2013 UEFA Champions League final

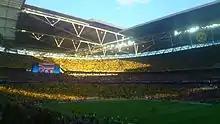
Borussia Dortmund fans in Wembley before kick-off

The opening ceremony was directed by Kevin Spacey's executive assistant and The Prince's Trust ambassador Hamish Jenkinson and his business partner Jonny Grant, who had previously directed the 2011 opening ceremony, also at Wembley. The ceremony, also titled "Battle of Kings", was produced by Films United. It was directed and produced by Grigorij Richters and his producing partner Alex Souabni. Both were the former filmmakers-in-residence of Kevin Spacey and Jenkinson at The Old Vic Theatre in London. The film focused around the story of activist and fundraiser Stephen Sutton, who was part of the group of performers.